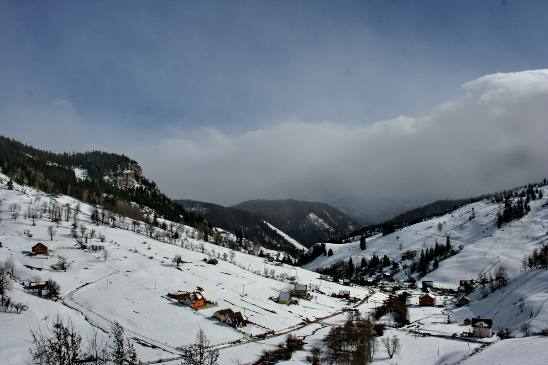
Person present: No